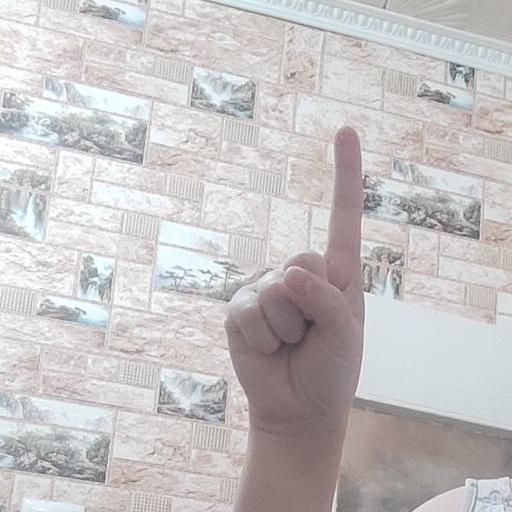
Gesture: one